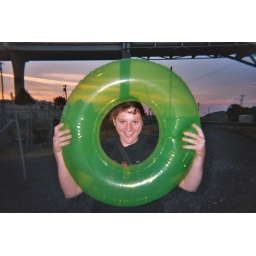
I found a green floaty! One of the many random treasures to be found under the bridge in Portland.